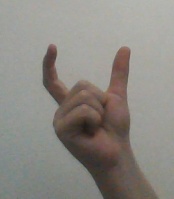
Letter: nun